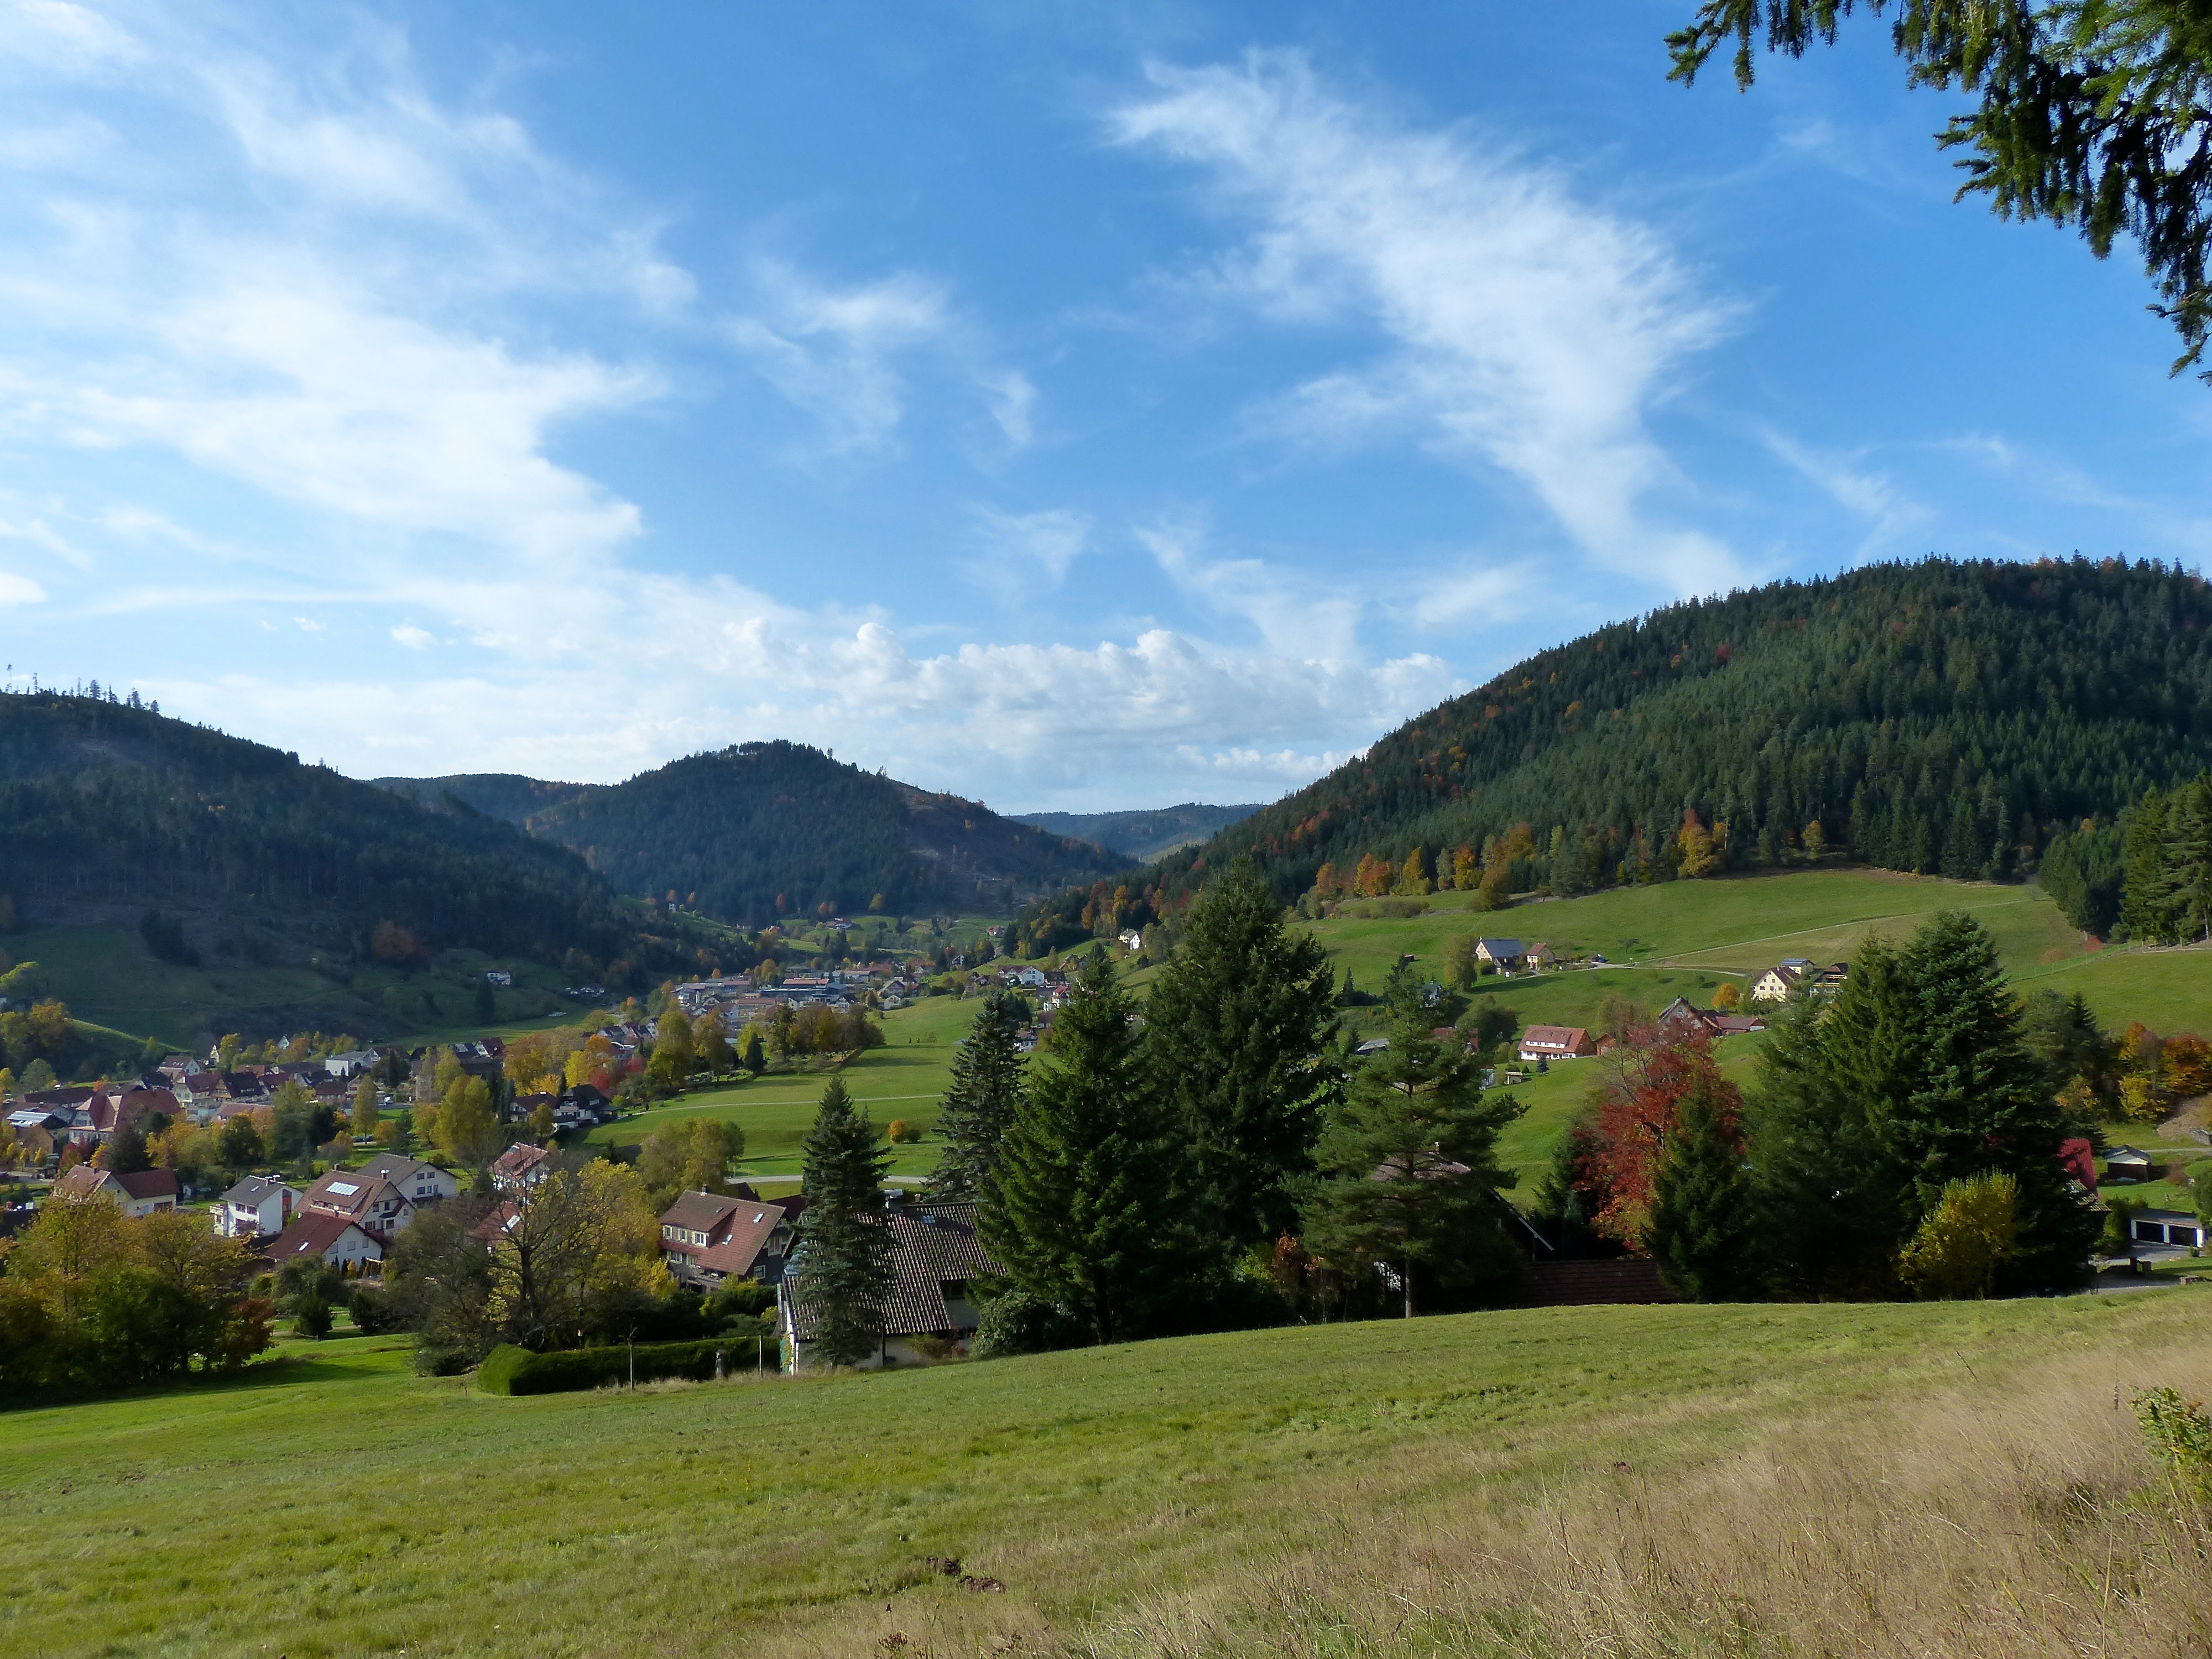
landscape, tree, nature, forest, grass, mountain, hiking, farm, meadow, fall, hill, lake, valley, mountain range, travel, village, foliage, europe, pasture, autumn, black, highland, ridge, trees, leaves, sunny, alps, plateau, germany, schwarzwald, baiersbronn, mitteltal, rural area, geographical feature, mountainous landforms